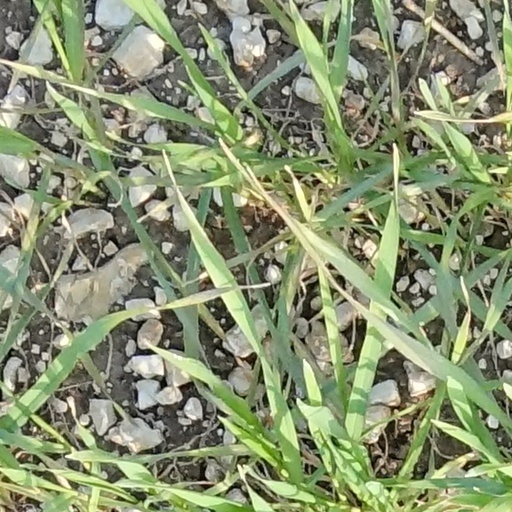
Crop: wheat